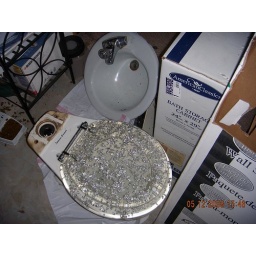
The old toilet sitting in the living room with the old sink....there they sat for a few days